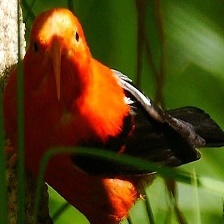
Species: IWI
Scientific name:  VESTIARIA COCCINEA.